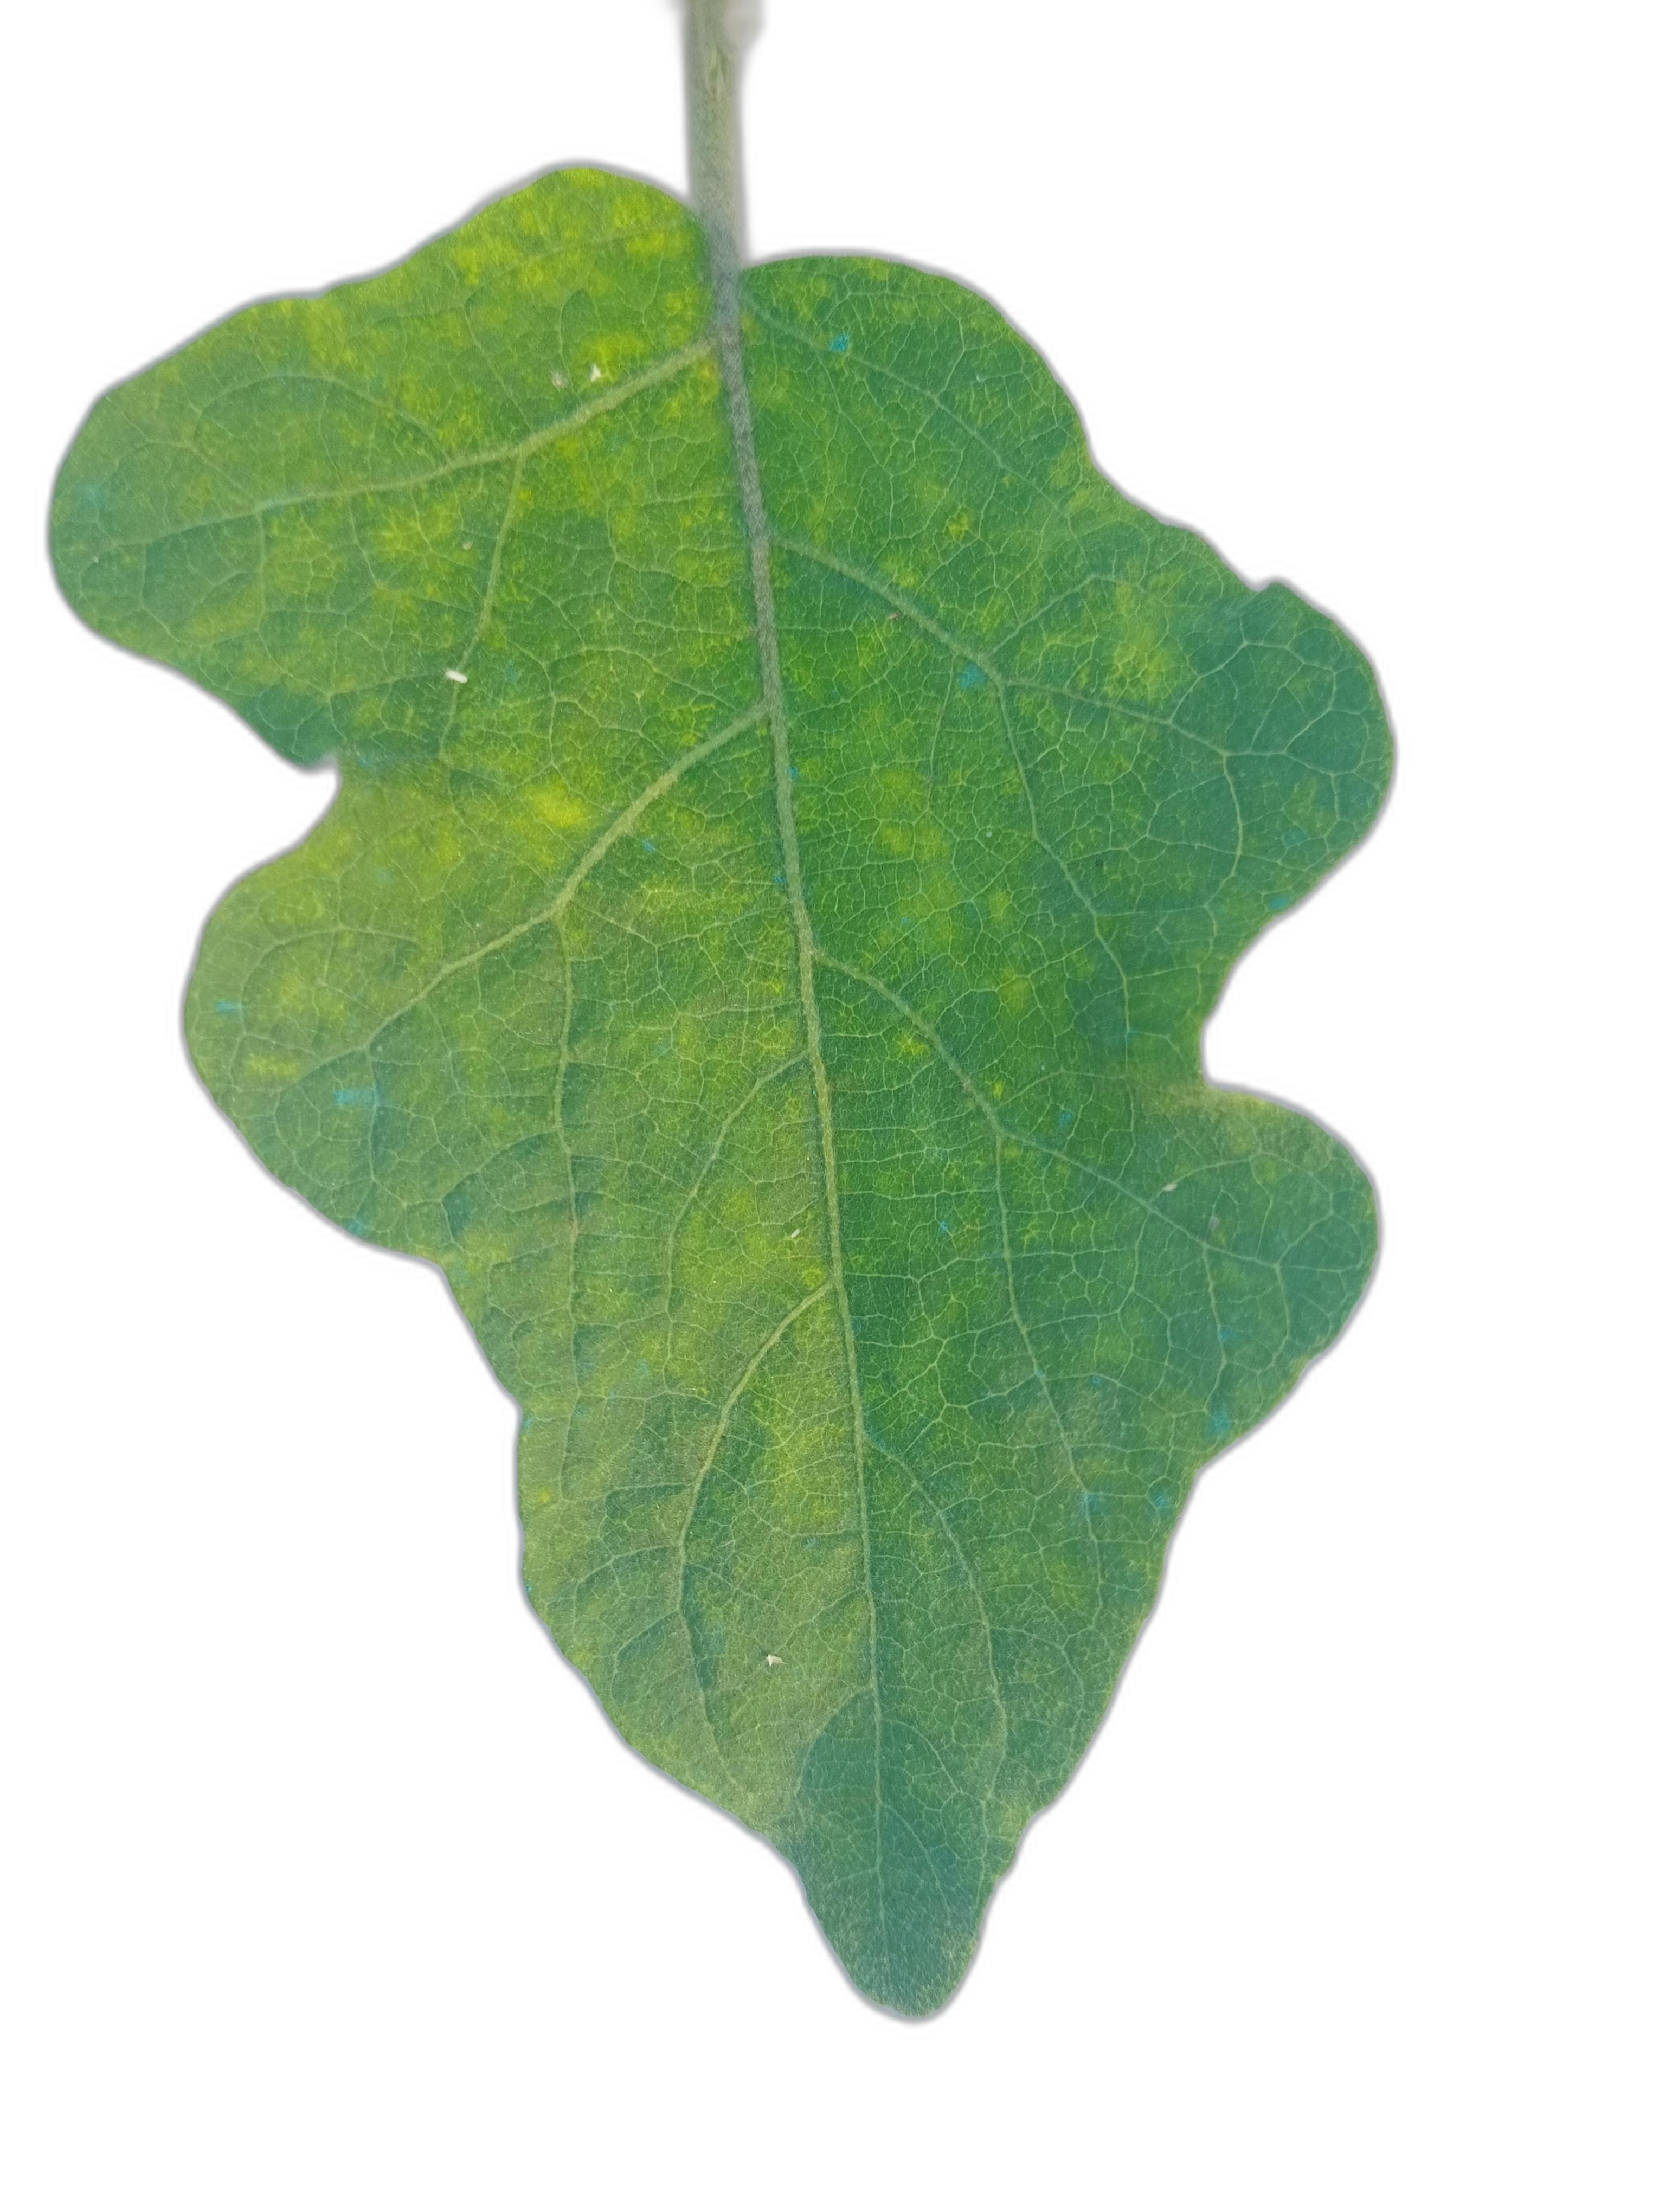
Label: Healthy Leaf